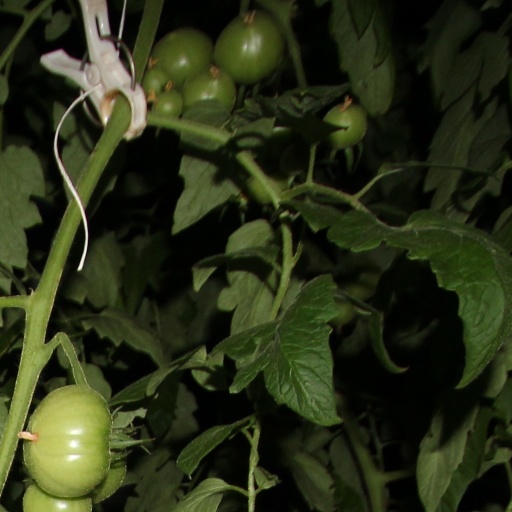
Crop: tomato